Hepburn romanization

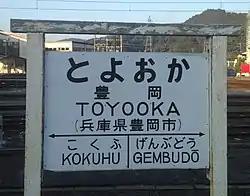
Former Japan National Railways-style board of Toyooka Station. For the two adjacent stations, "GEMBUDŌ" follows the Hepburn romanization system, but "KOKUHU" follows the Nihon-shiki/Kunrei-shiki romanization system.

The romanizations set out in the first and second versions of Hepburn's dictionary are primarily of historical interest. Notable differences from the third and later versions include: